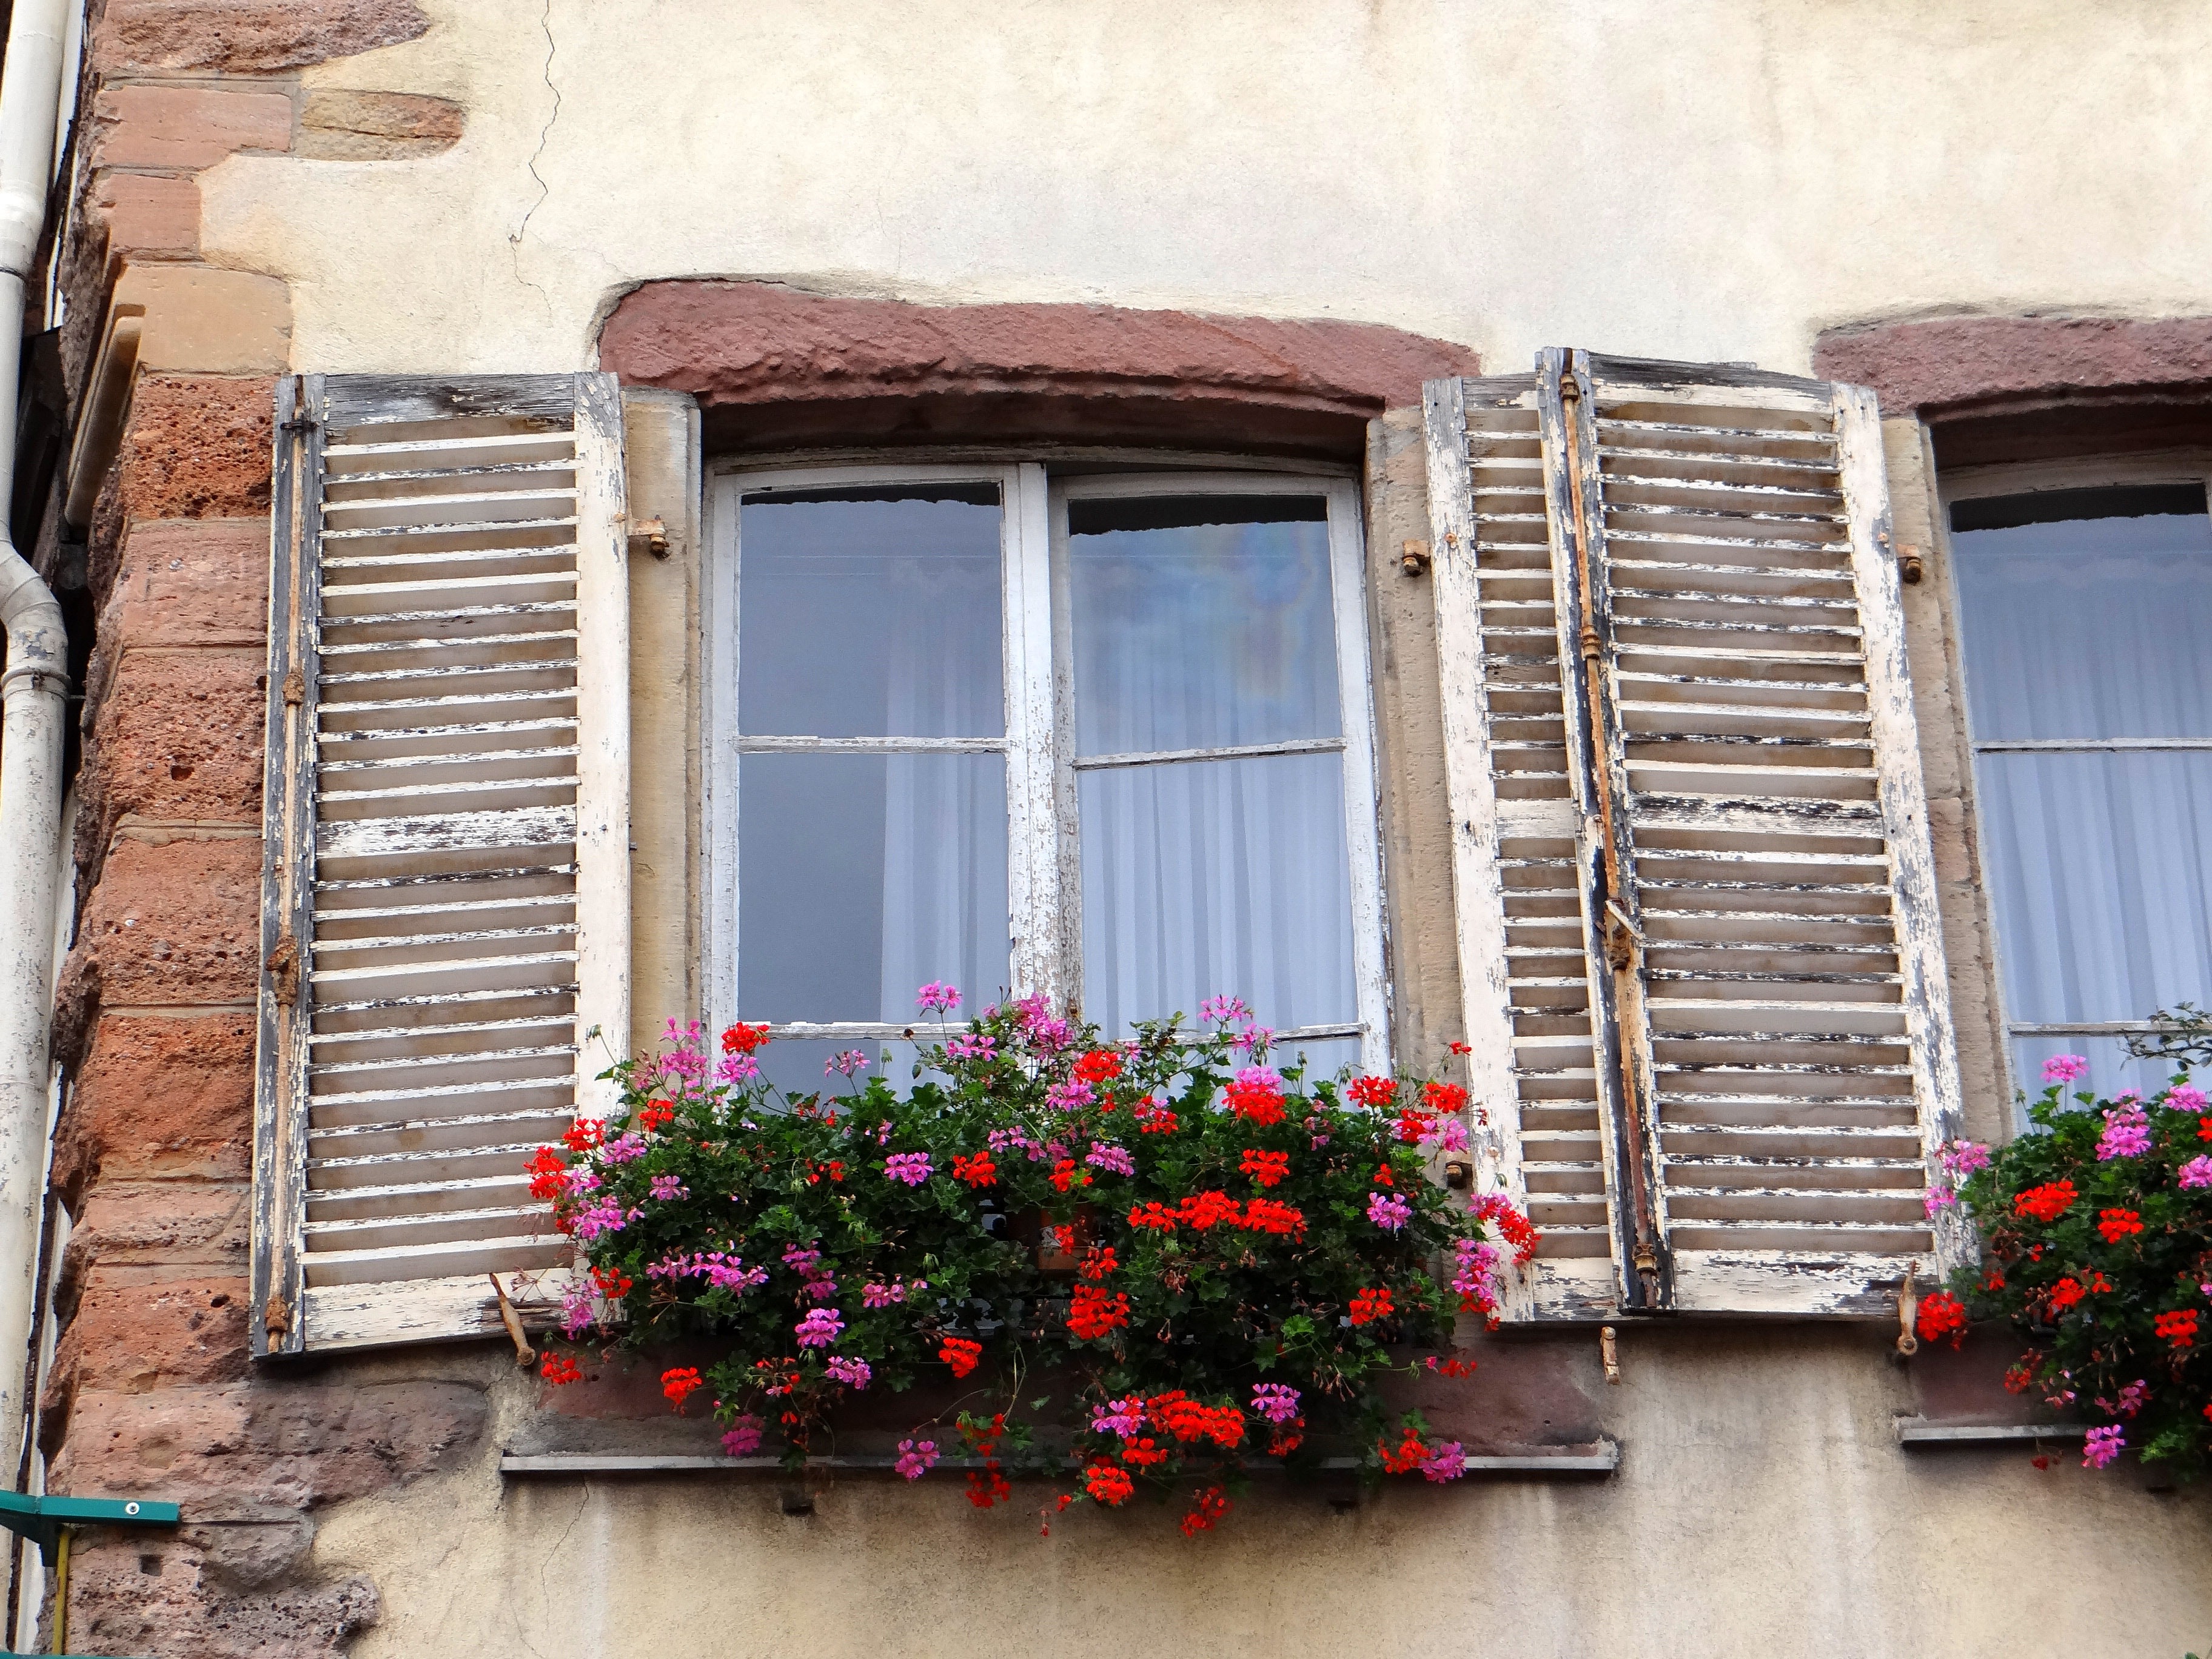
house, flower, window, home, wall, balcony, cottage, facade, property, flowers, old town, stones, shutters, picturesque, estate, historically, colmar, individual, alsace, window covering, beige brown